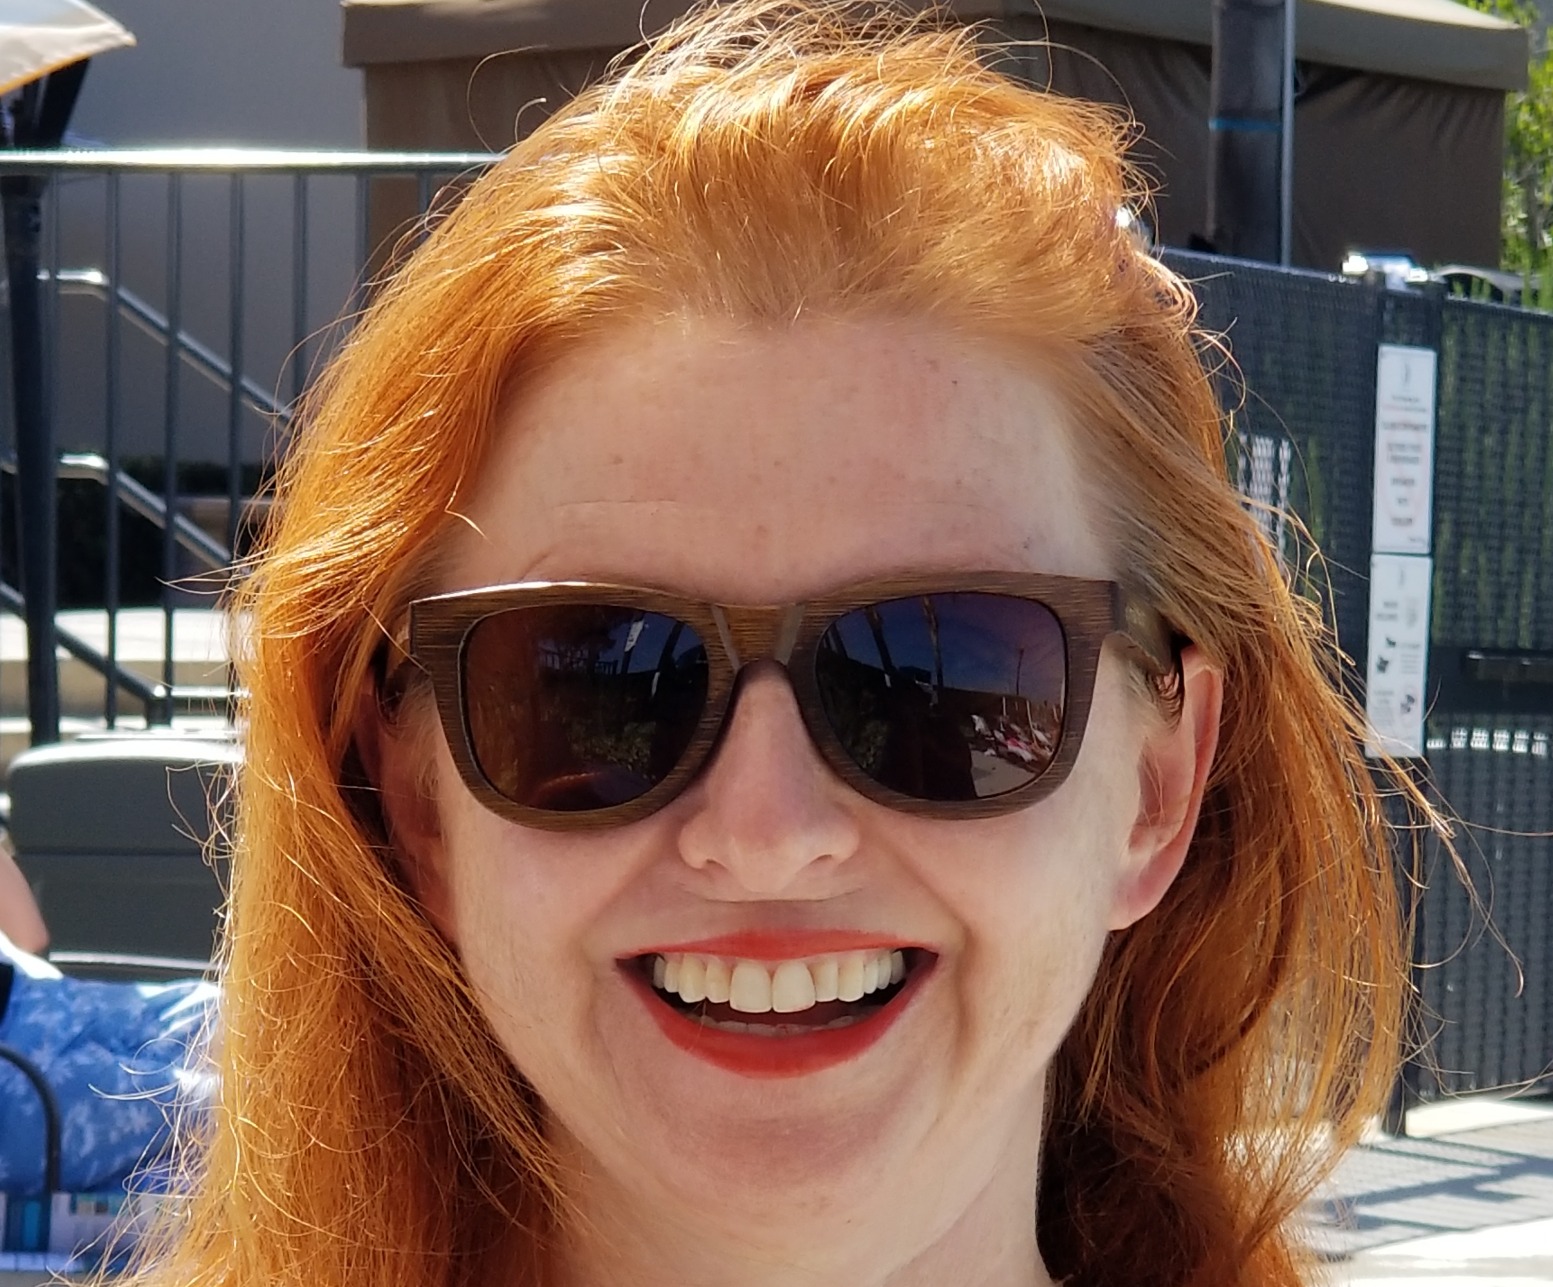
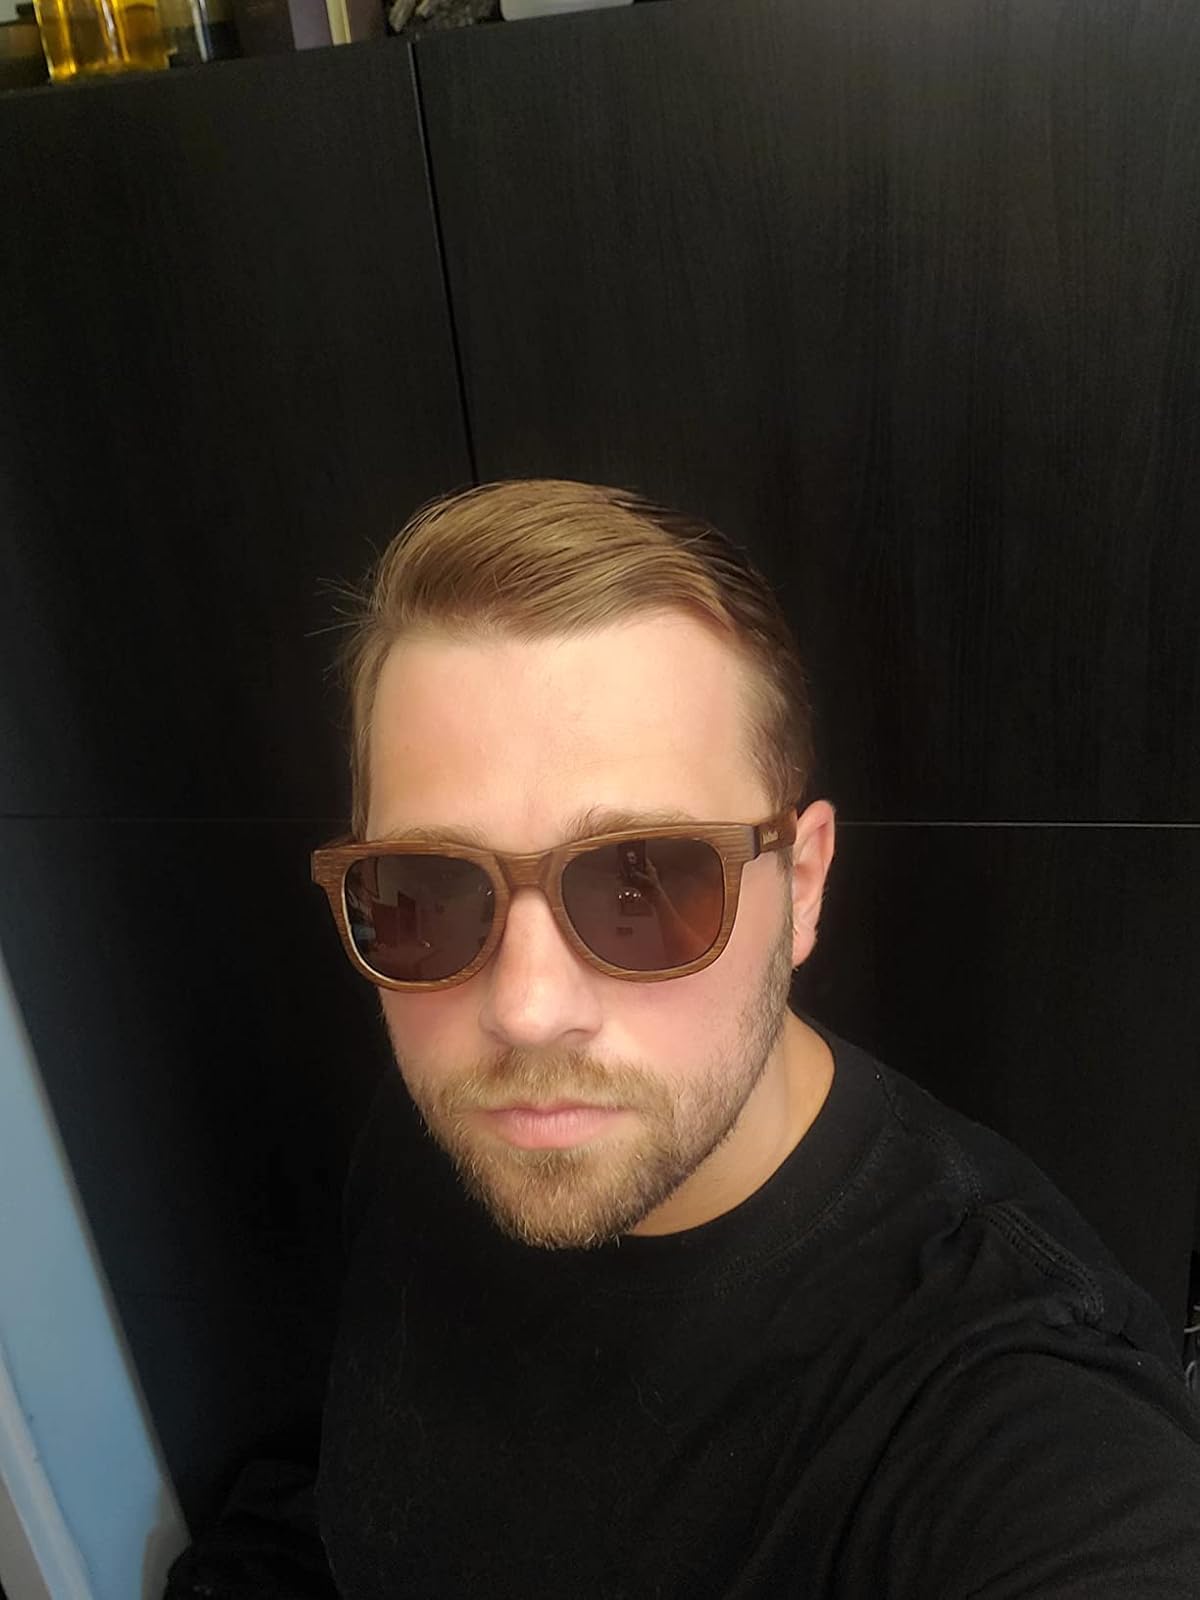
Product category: accessories_sunglasses
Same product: yes